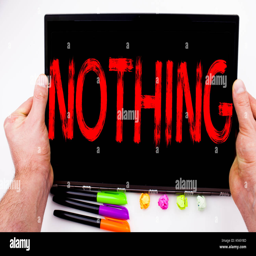
nothing text written on tablet , computer in the office with marker , pen , stationery .